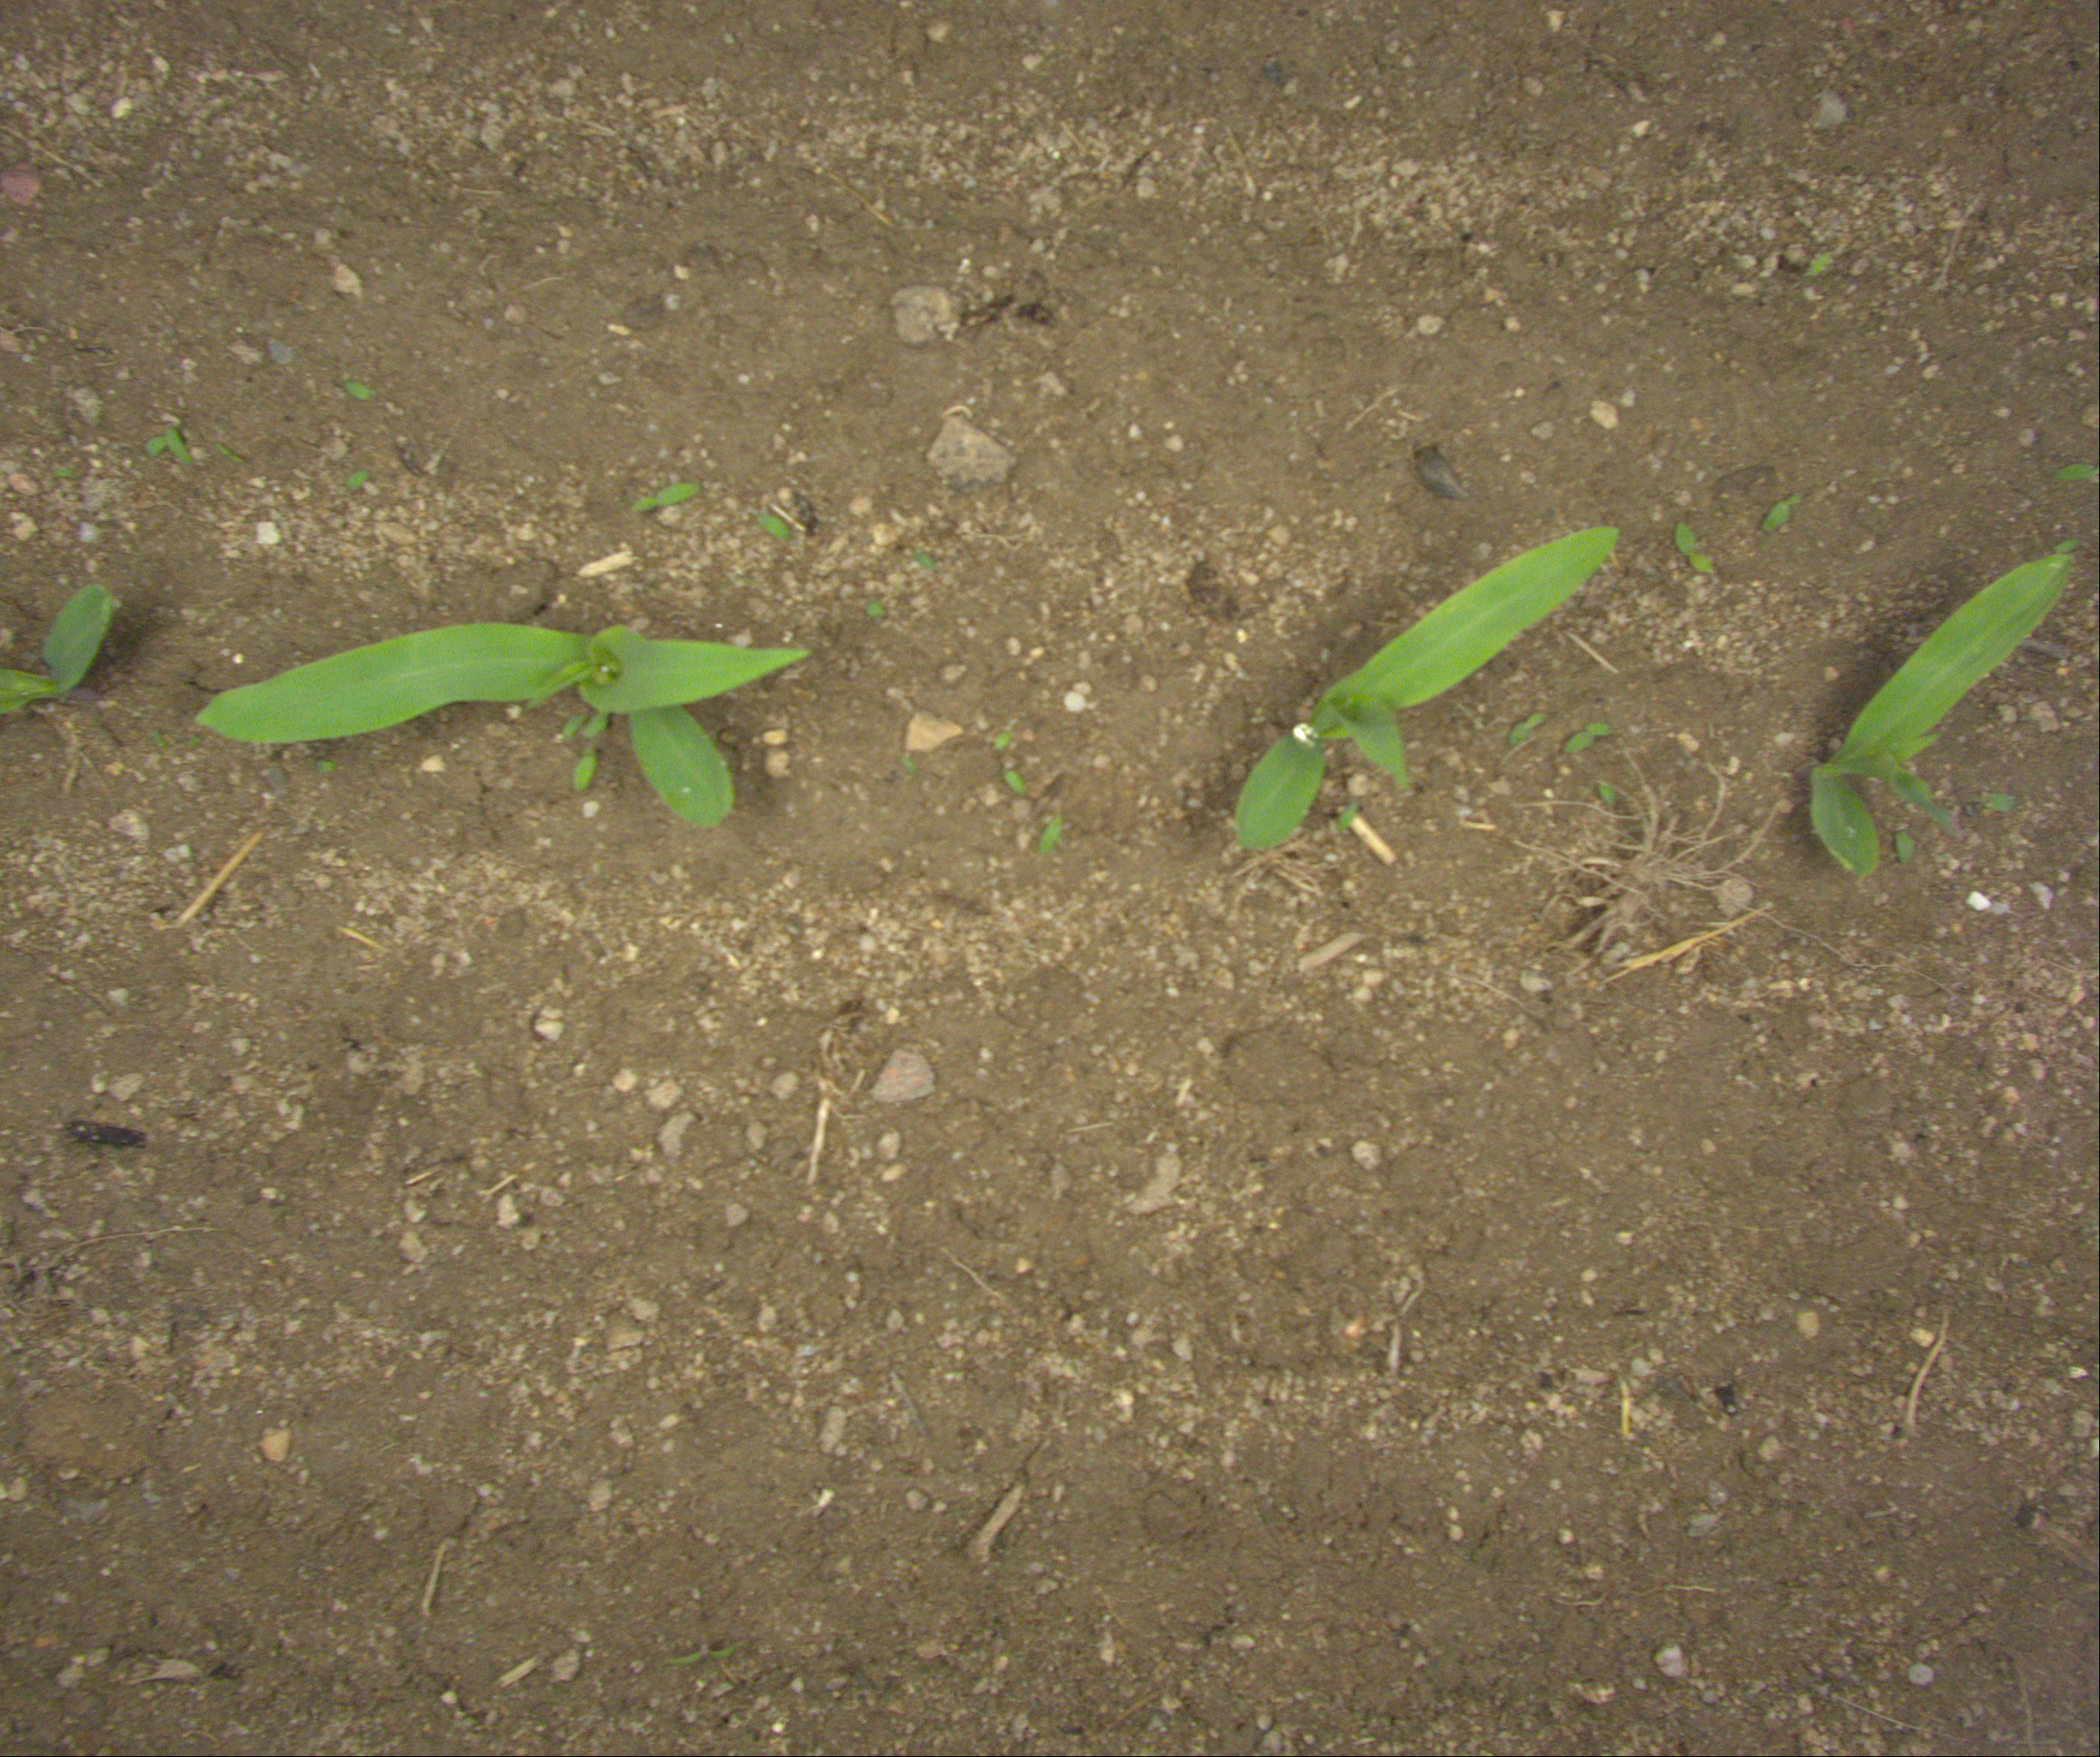
Crop: maize
Objects: maize, maize, maize, maize, stem_maize, stem_maize, stem_maize, stem_maize